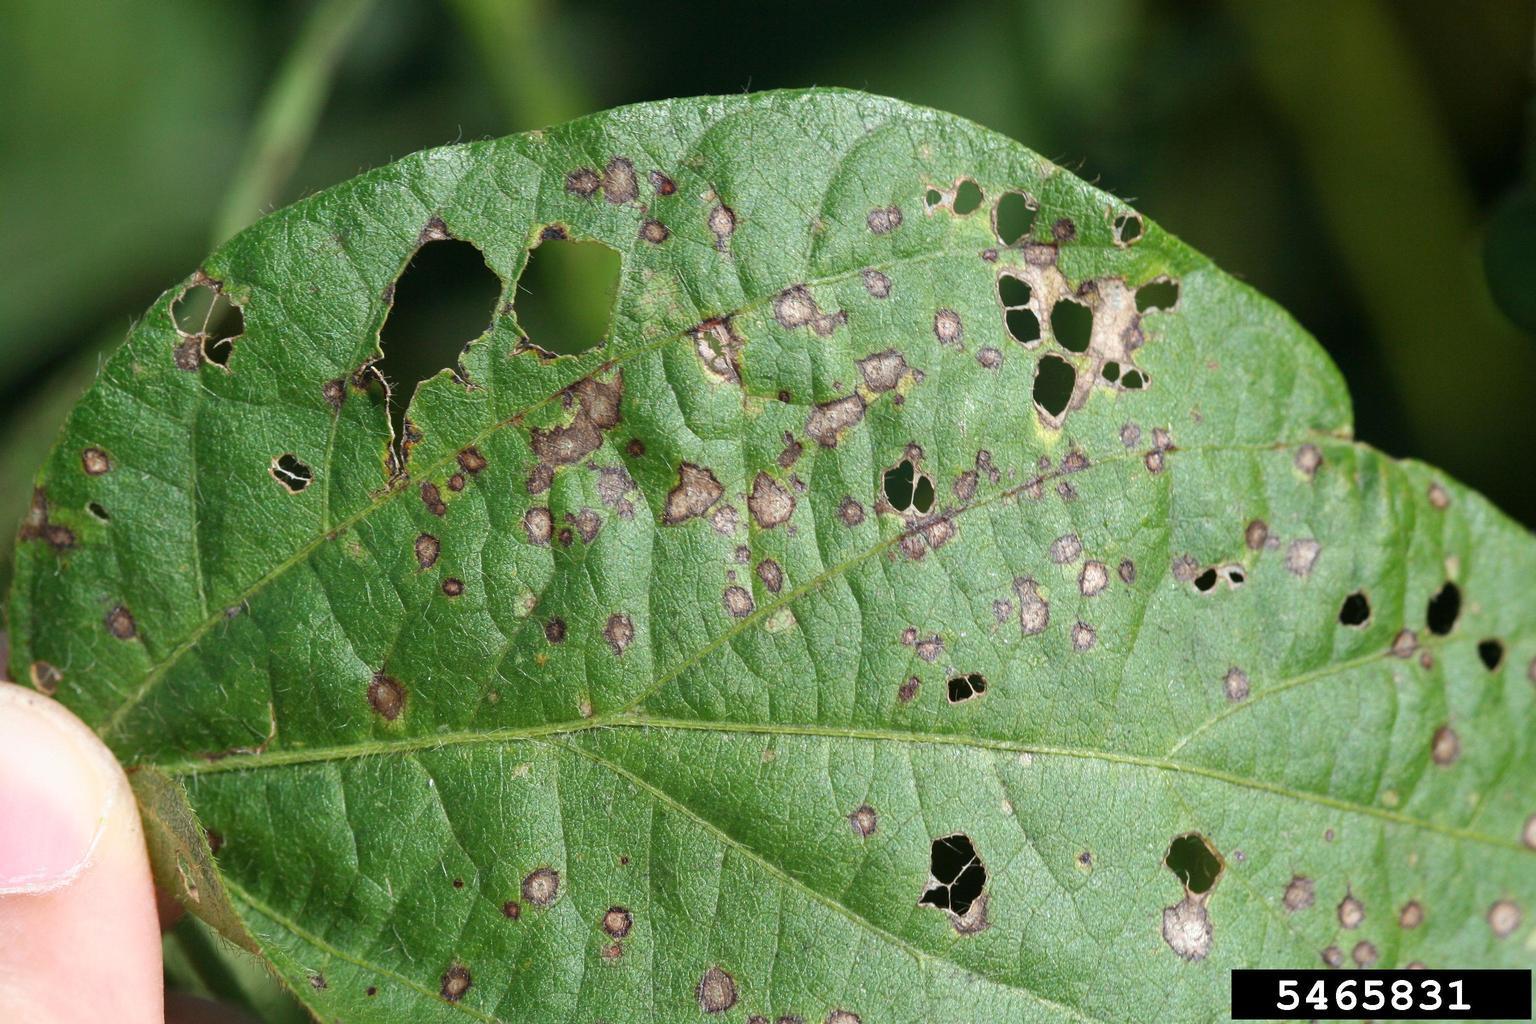
Plant: Soybean
Disease: soybean frog eye leaf spot